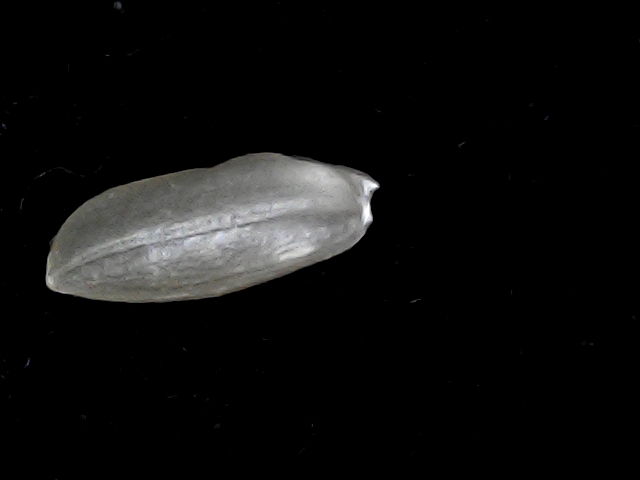
Rice variety: BD39